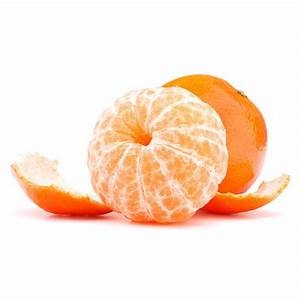
Label: mandarine